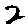
Label: 2